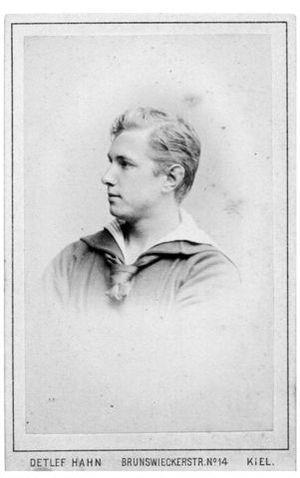
Christian Wilhelm Allers, né le 6 août 1857 à Hambourg et mort le 19 octobre 1915 à Carlsruhe, est un illustrateur, dessinateur et peintre allemand, influencé par le naturalisme.